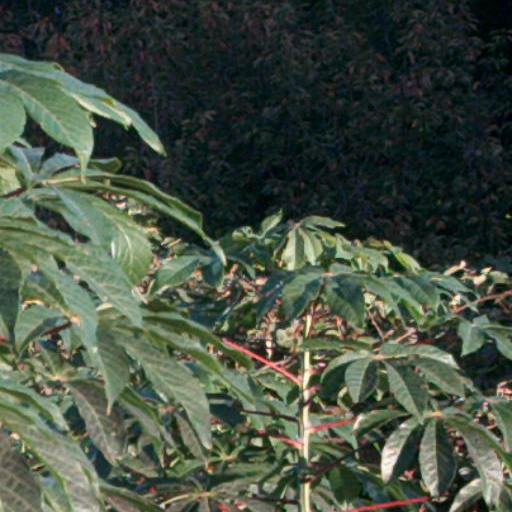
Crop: cassava